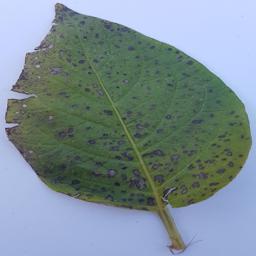
Etiqueta: Tizon_Temprano